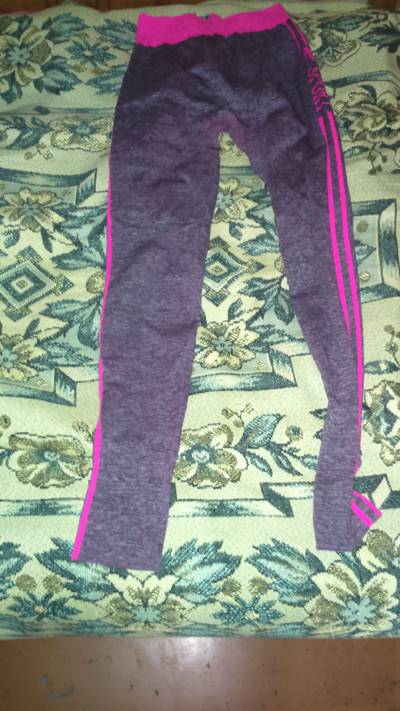
Waste category: clothes